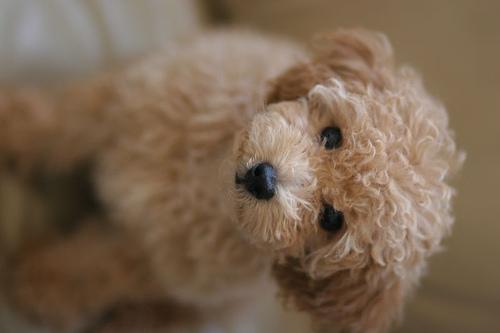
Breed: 2925-n000114-toy_poodle